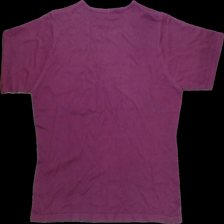
View: back
Type: T-shirt
Category: Ladies
Brand: Not Applicable
Colors: Purple
Material: 100%acrylic
Pattern: Plain
Cut: Regular, C-collar
Size: 48
Season: All
Trend: No trend
Stains: No
Price range: 50-100
Recommended usage: Reuse